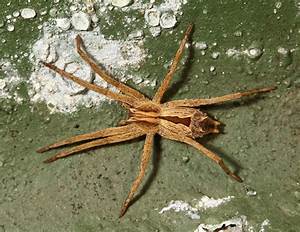
Label: spider